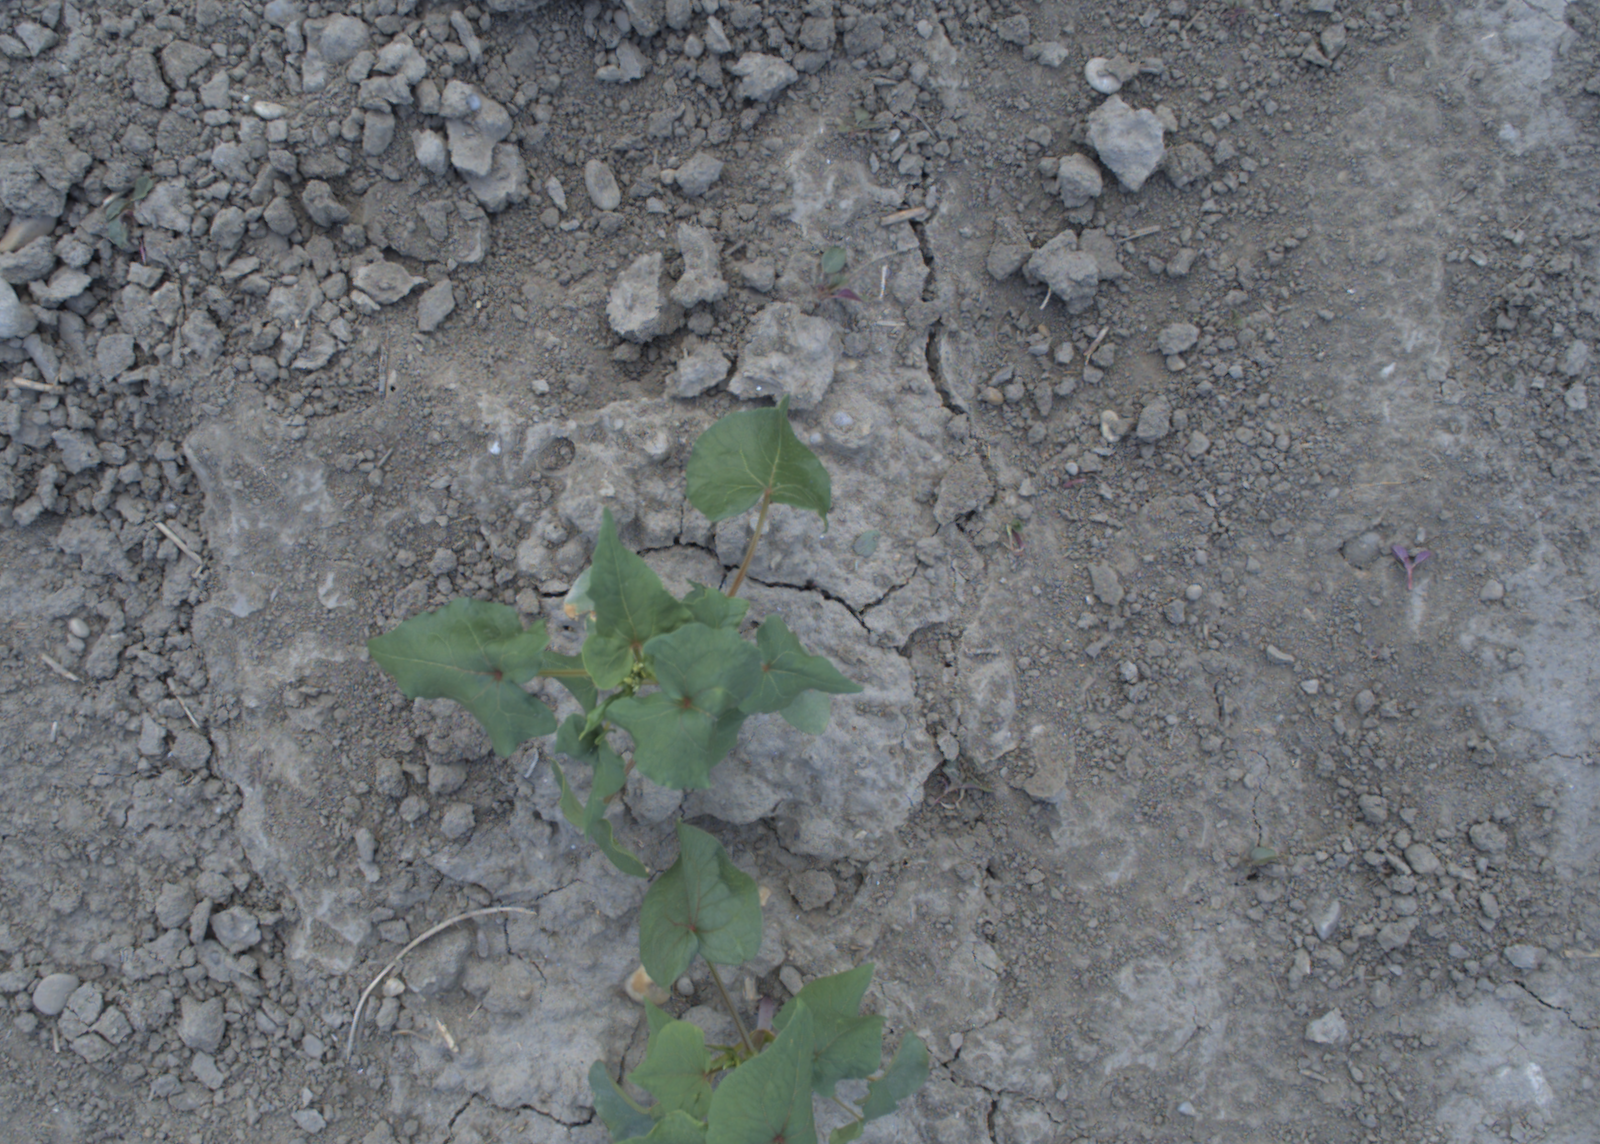
Capture date: 10.06.2021 14:17:17
Weather: sunny
Wind: light
Seeding date: 27.04.2021
Plant canopy height (mm): 797